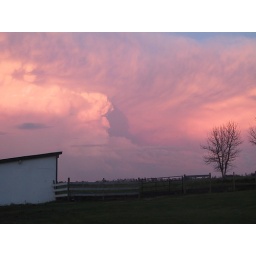
The cloud formation above the barn to the right....to me looks like old man winter blowing the clouds in....